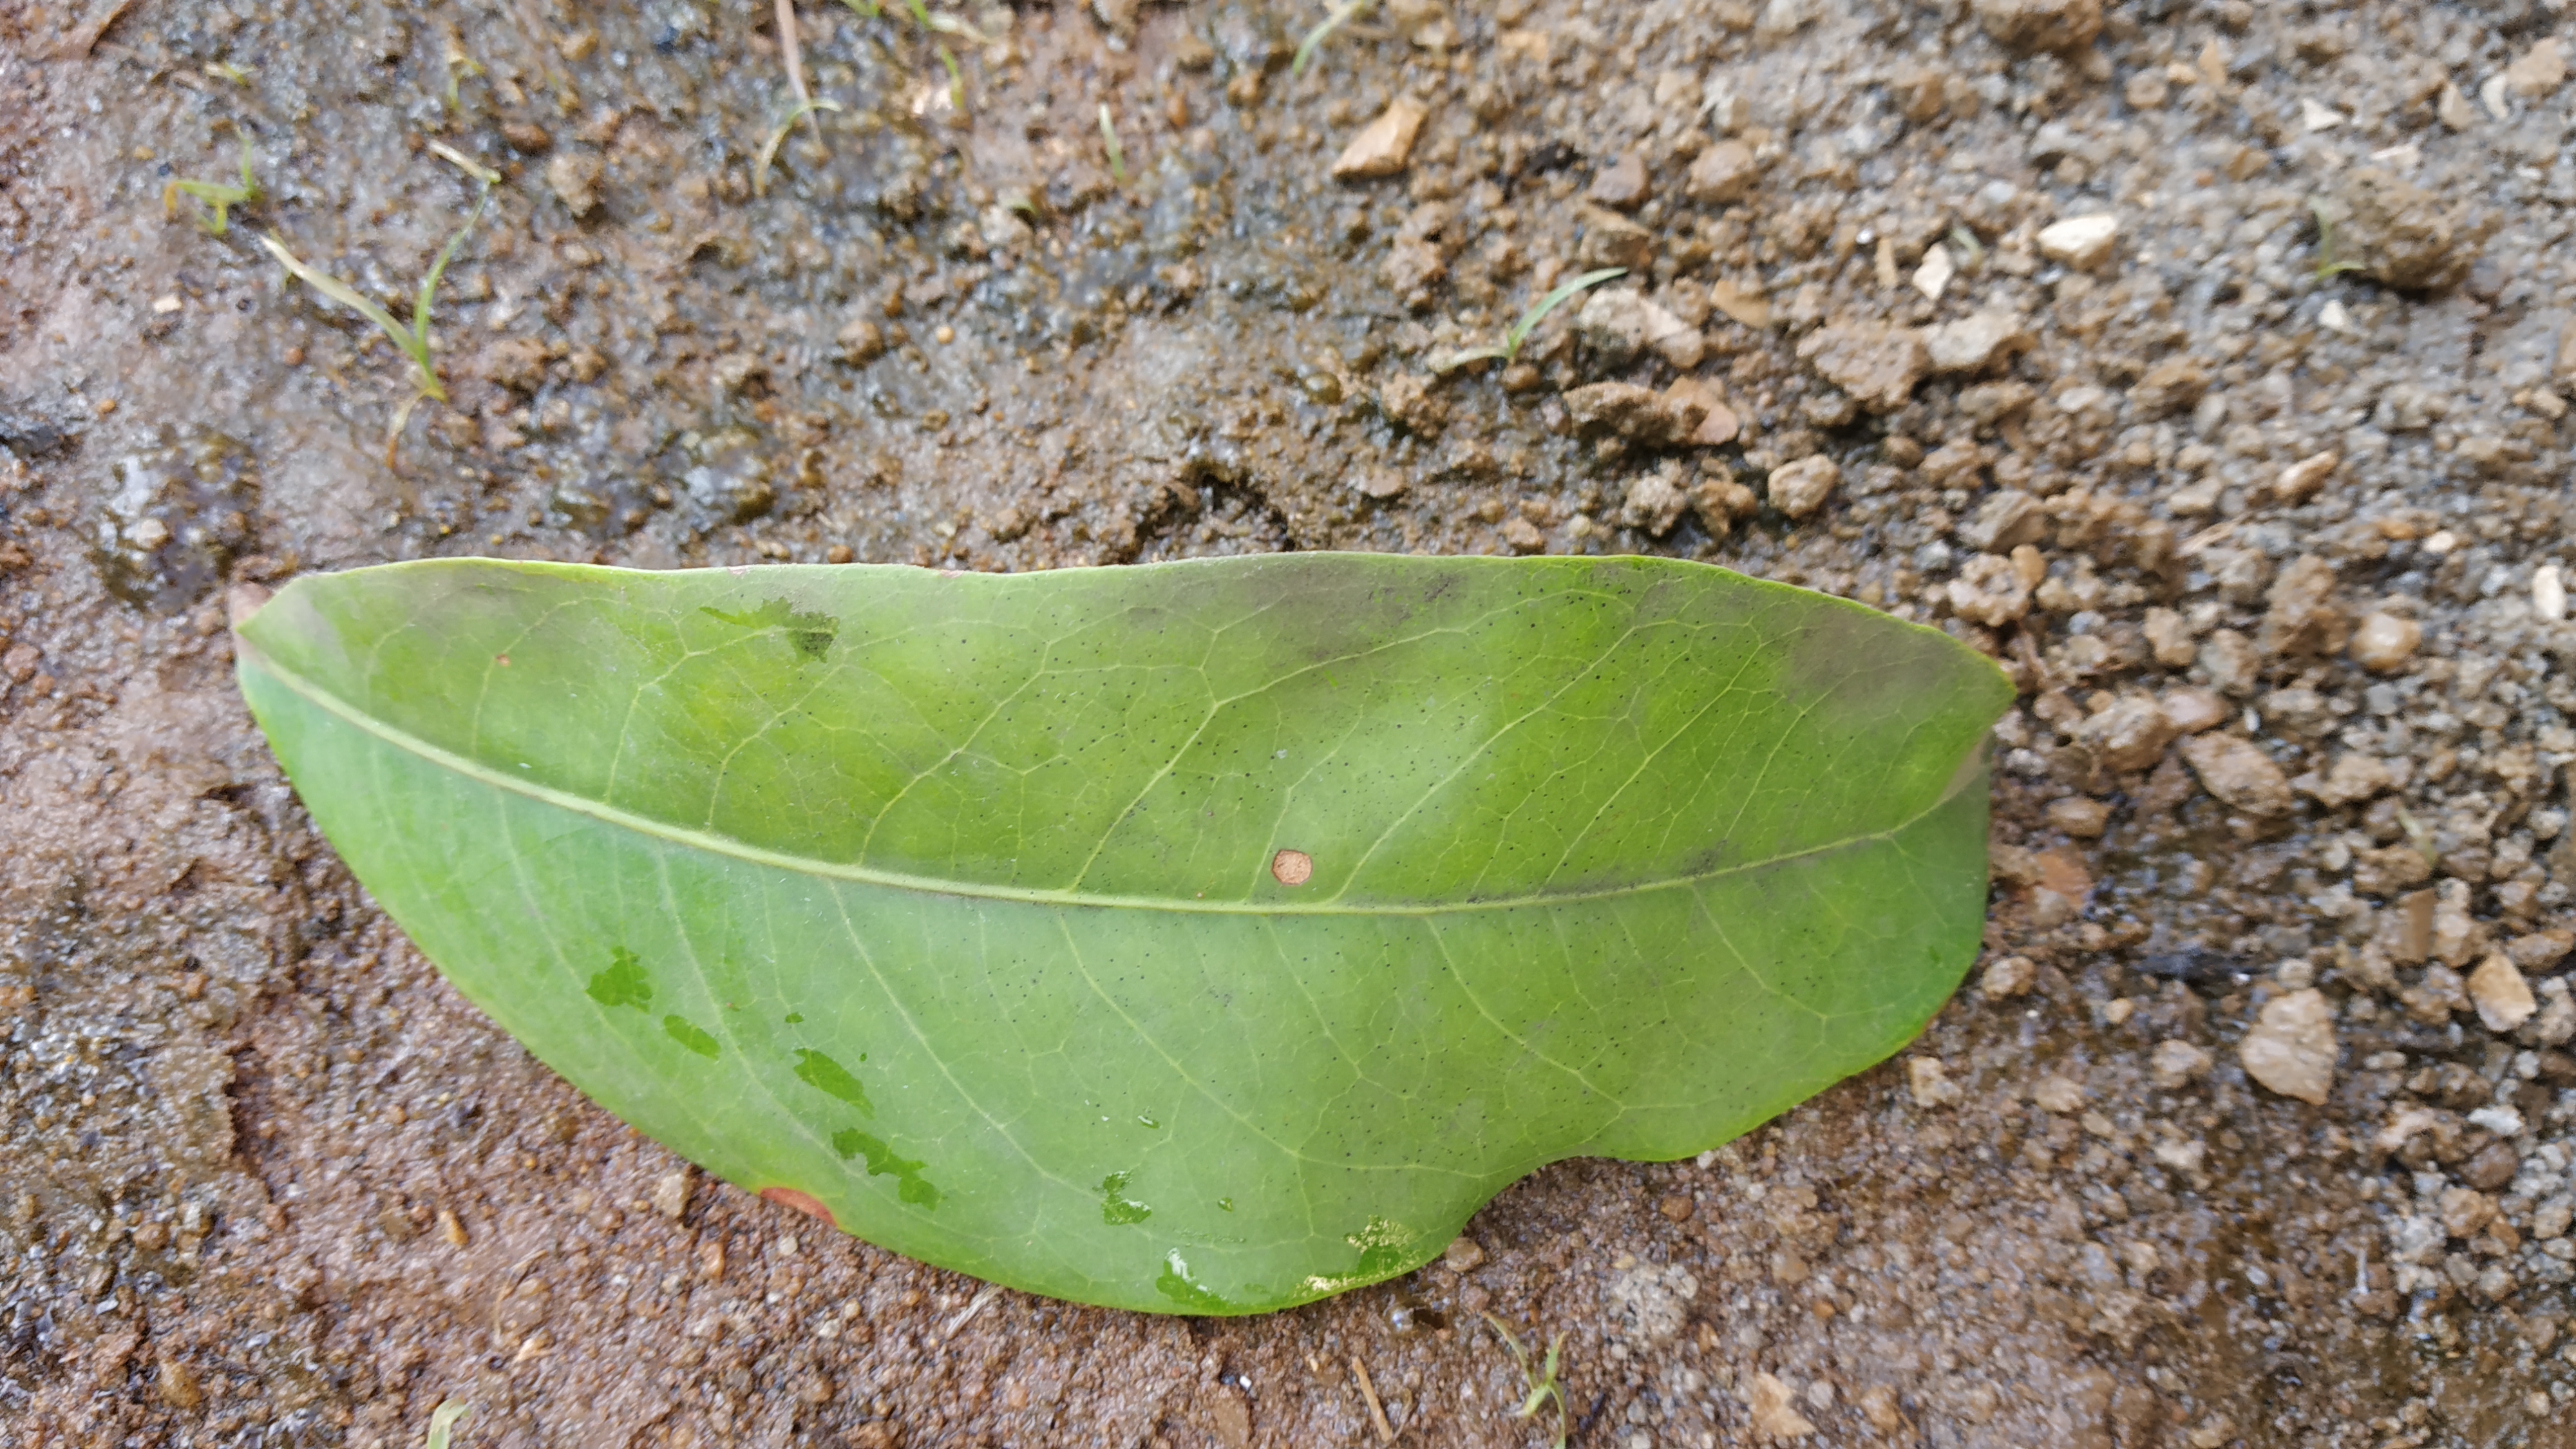
Plant: kepala